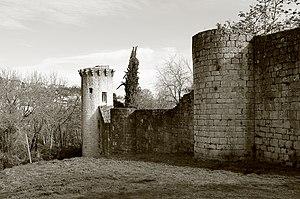
Poitiers (Vienne, France) - Rue des Remparts.
Au long de son histoire, la ville de Poitiers a été entourée de différentes enceintes et fortifications, dont il reste aujourd'hui un certain nombre de vestiges architecturaux, ainsi que des imitations décorant des aménagements urbains récents.